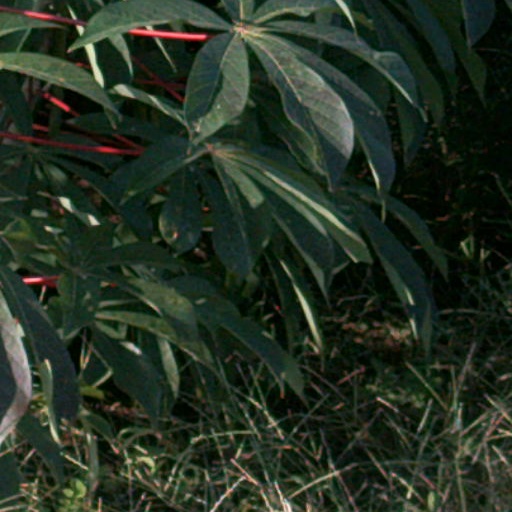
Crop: cassava